Ayakashi no Shiro

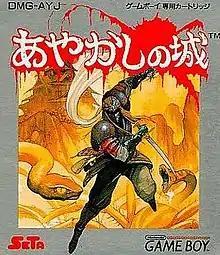
Cover art

is a 1990 role-playing video game for the Game Boy developed and published by SETA Corporation. It was never published outside Japan.